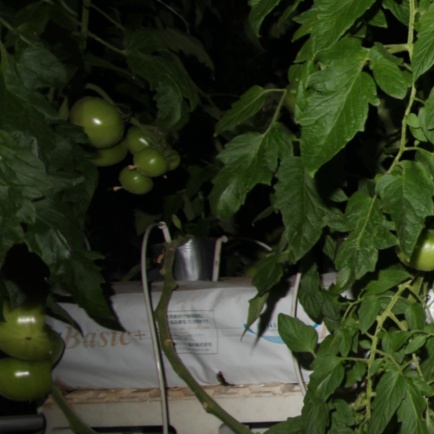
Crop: tomato